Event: Nepal Earthquake
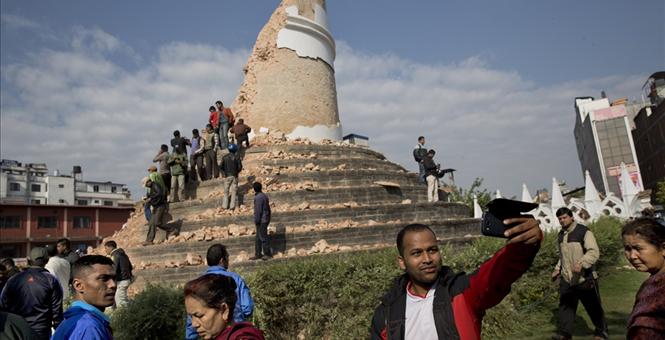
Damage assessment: damage